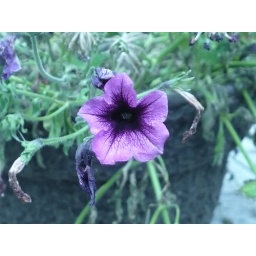
its the only alive flower in the plant